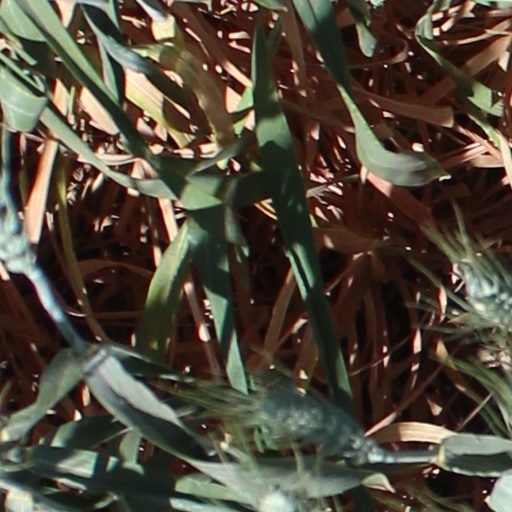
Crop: wheat